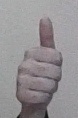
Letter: aleff